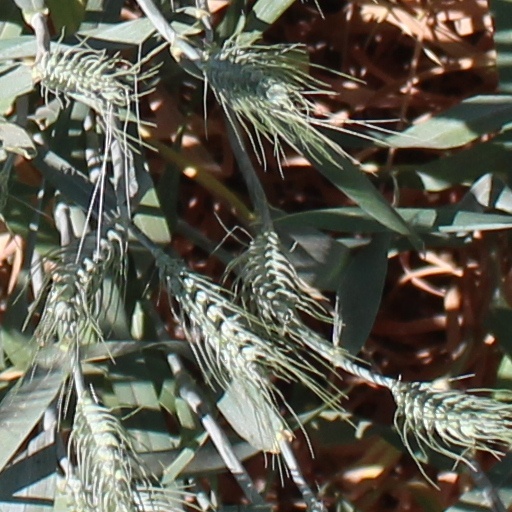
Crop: wheat